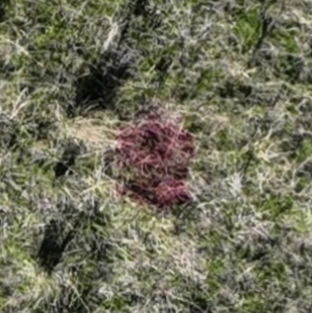
Month: october
Dye color: red
Dye concentration: high